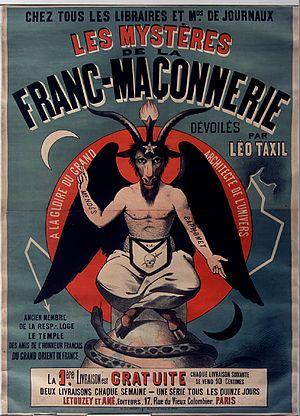
Affiche publicitaire pour Les Mystères de la franc-maçonnerie dévoilés par Léo Taxil
L'affaire Léo Taxil est une imposture antimaçonnique française célèbre, qui débuta en 1885 et se poursuivit jusqu'en 1897. Son auteur, Marie Joseph Gabriel Antoine Jogand-Pagès alias Léo Taxil conçut une mystification qui visait à discréditer la franc-maçonnerie et à duper l'Église catholique.
Gabriel Jogand-Pagès, dit Léo Taxil, né à Marseille le 21 mars 1854 et mort à Sceaux le 27 mars 1907, est un écrivain français anticlérical puis antimaçon auteur, à l'aide de quelques collaborateurs dont Paul Rosen, d'une mystification célèbre et de grande ampleur contre la maçonnerie, l'accusant de satanisme. Il alla jusqu'à fabriquer de fausses preuves et envoyer une correspondance délatrice au pape. Ces manipulations de l'opinion et particulièrement des catholiques commencèrent en 1885 et prirent fin en 1897 avec ses aveux publics.
L'antimaçonnisme désigne la critique, l'opposition et l'hostilité manifestées à l’encontre de la franc-maçonnerie et de ses membres.